John Gurdon

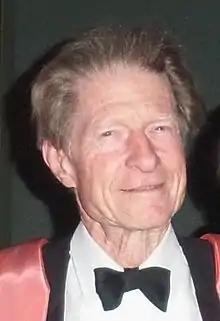
Sir John Gurdon in 2012

Sir John Bertrand Gurdon (born 2 October 1933) is a British developmental biologist, best known for his pioneering research in nuclear transplantation and cloning.